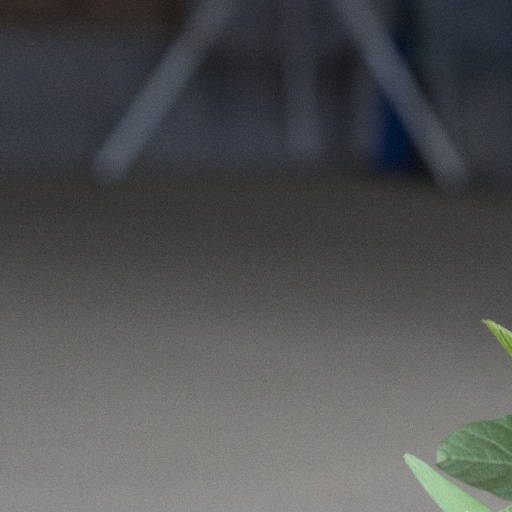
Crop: soybean